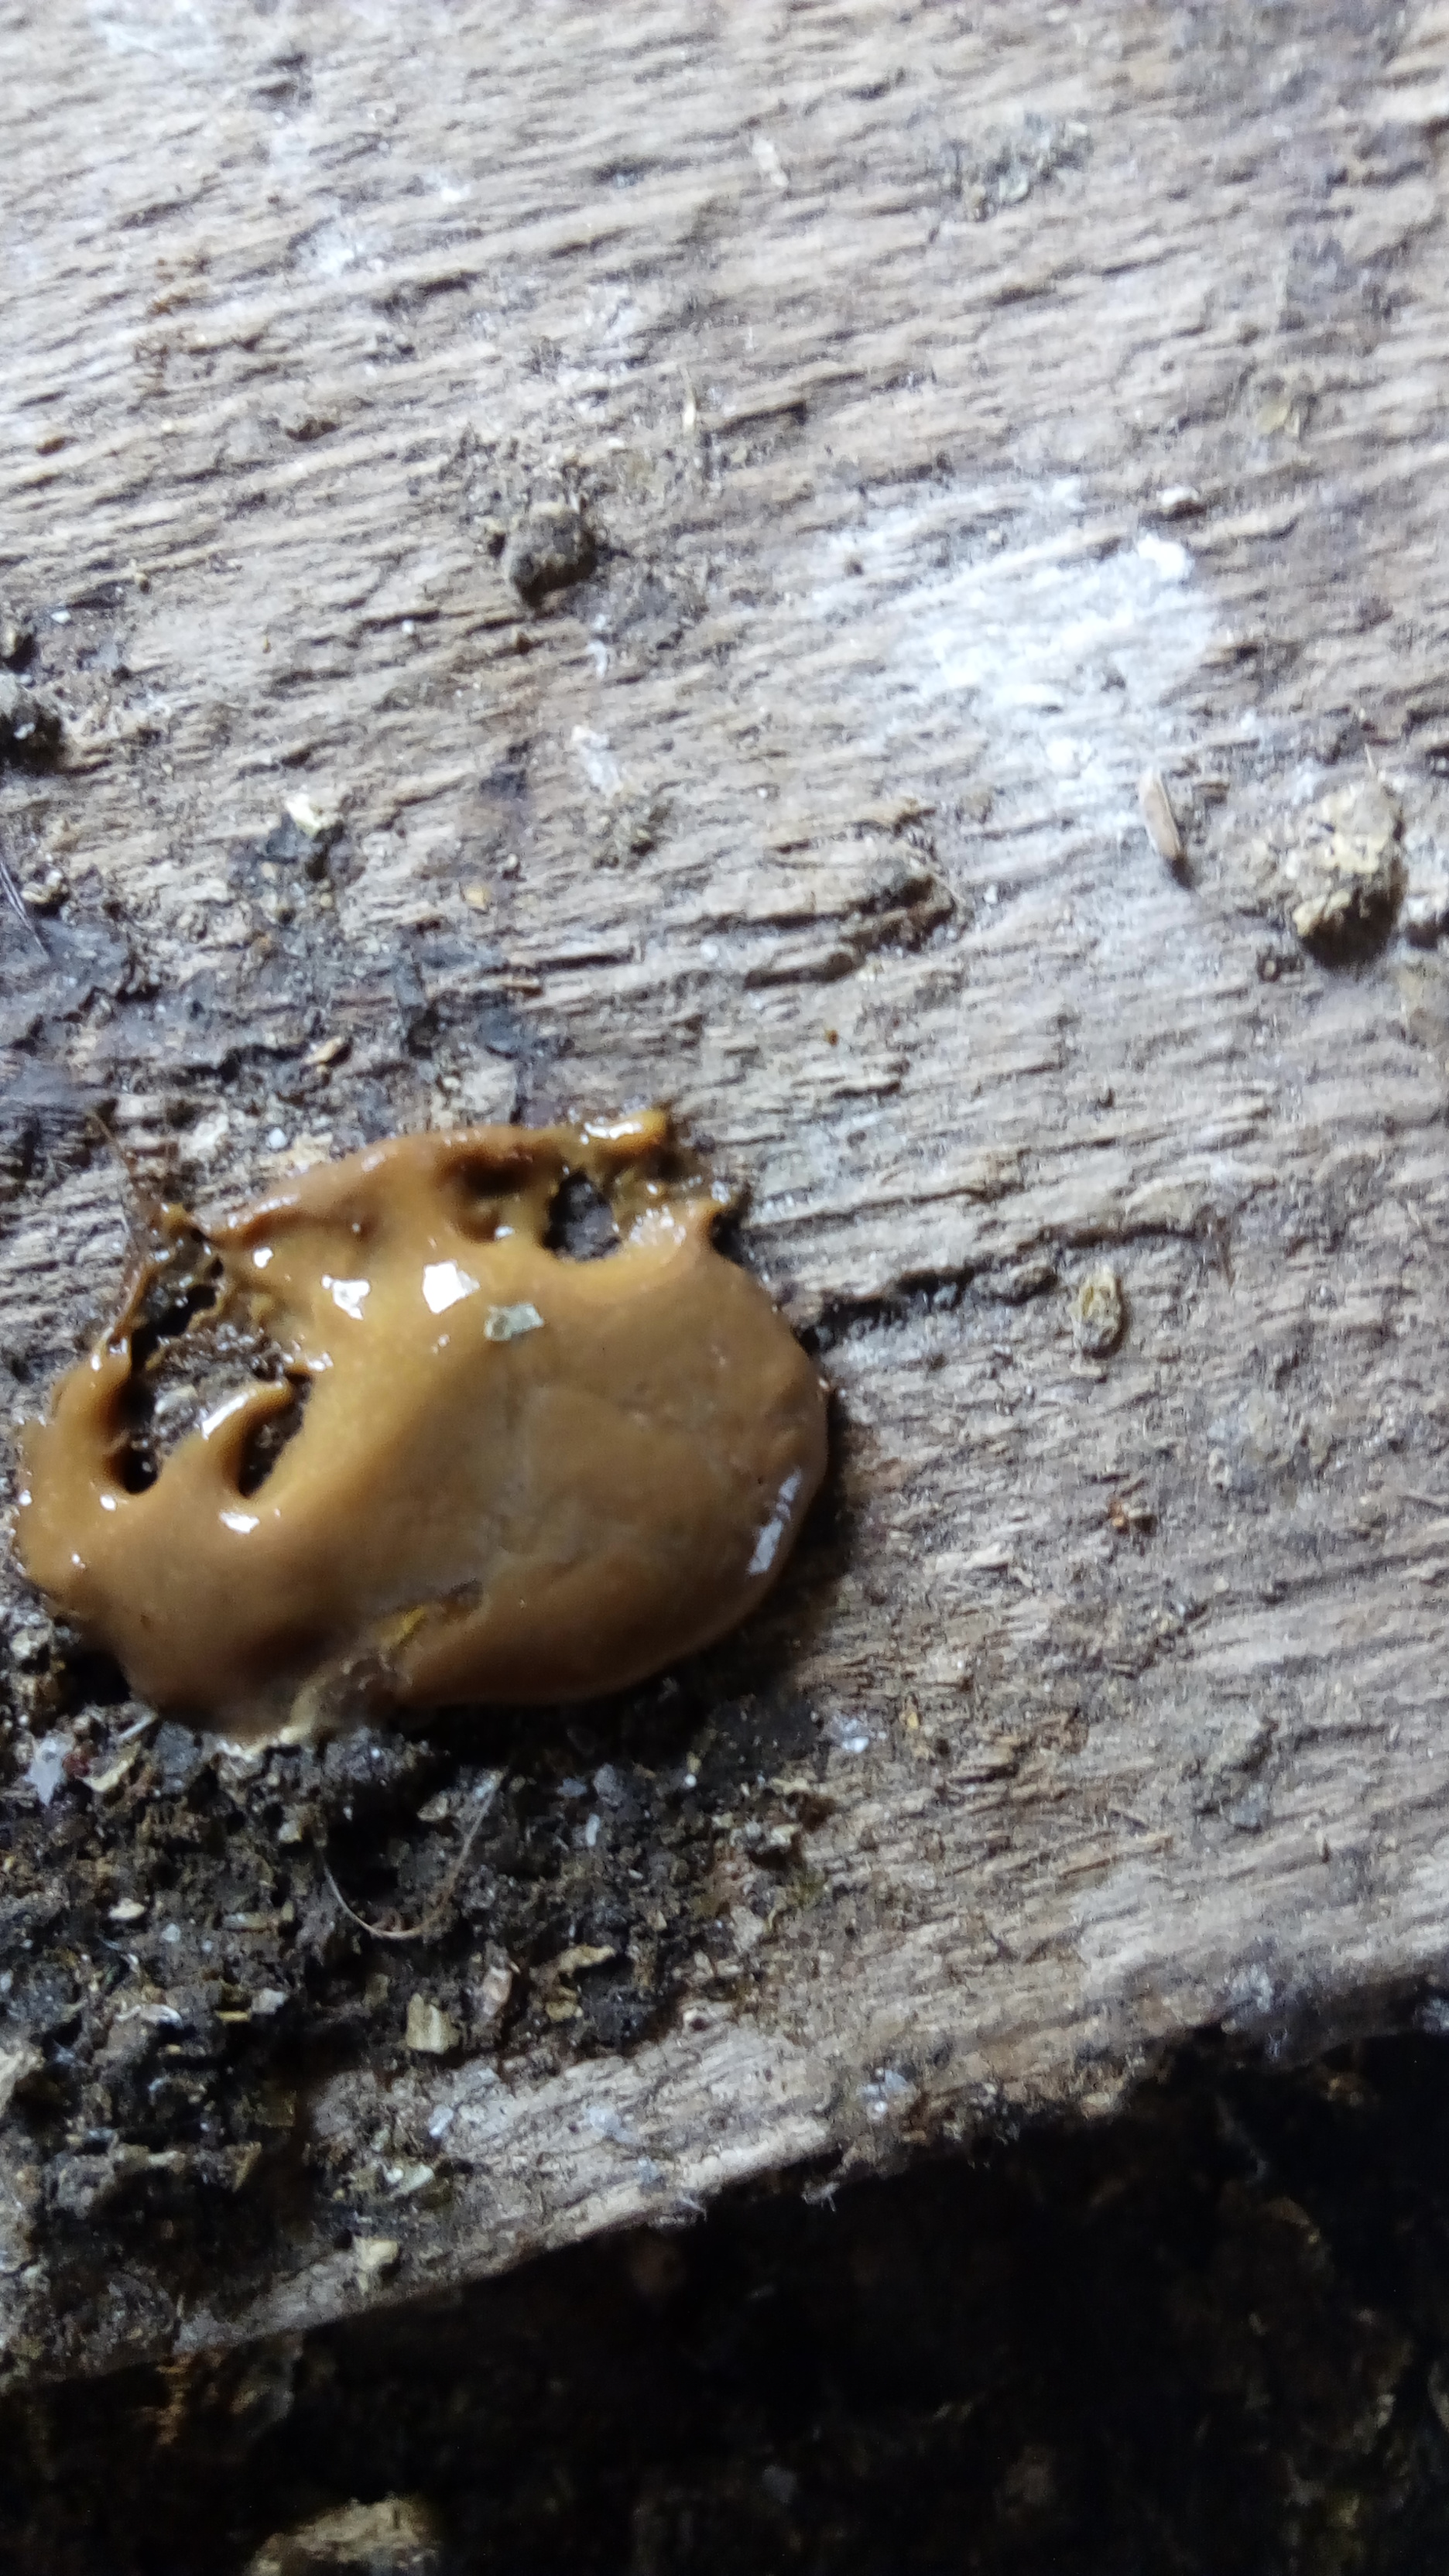
PCR-confirmed diagnosis: Coccidiosis